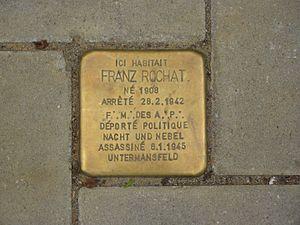
Pavé de la mémoire au n° 23 de l'avenue Clays, Bruxelles.
L'avenue Clays est une avenue bruxelloise de la commune de Schaerbeek qui commence au carrefour de la rue Alexandre Markelbach, de la rue Gustave Fuss et de la rue de la Consolation et qui se termine avenue Dailly en passant par la rue Artan, la rue François Bossaerts et la rue Léon Mignon.